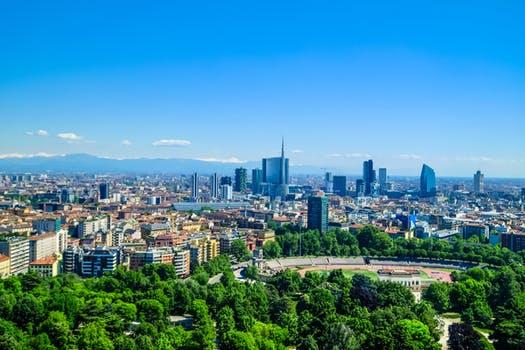
Label: No Watermark